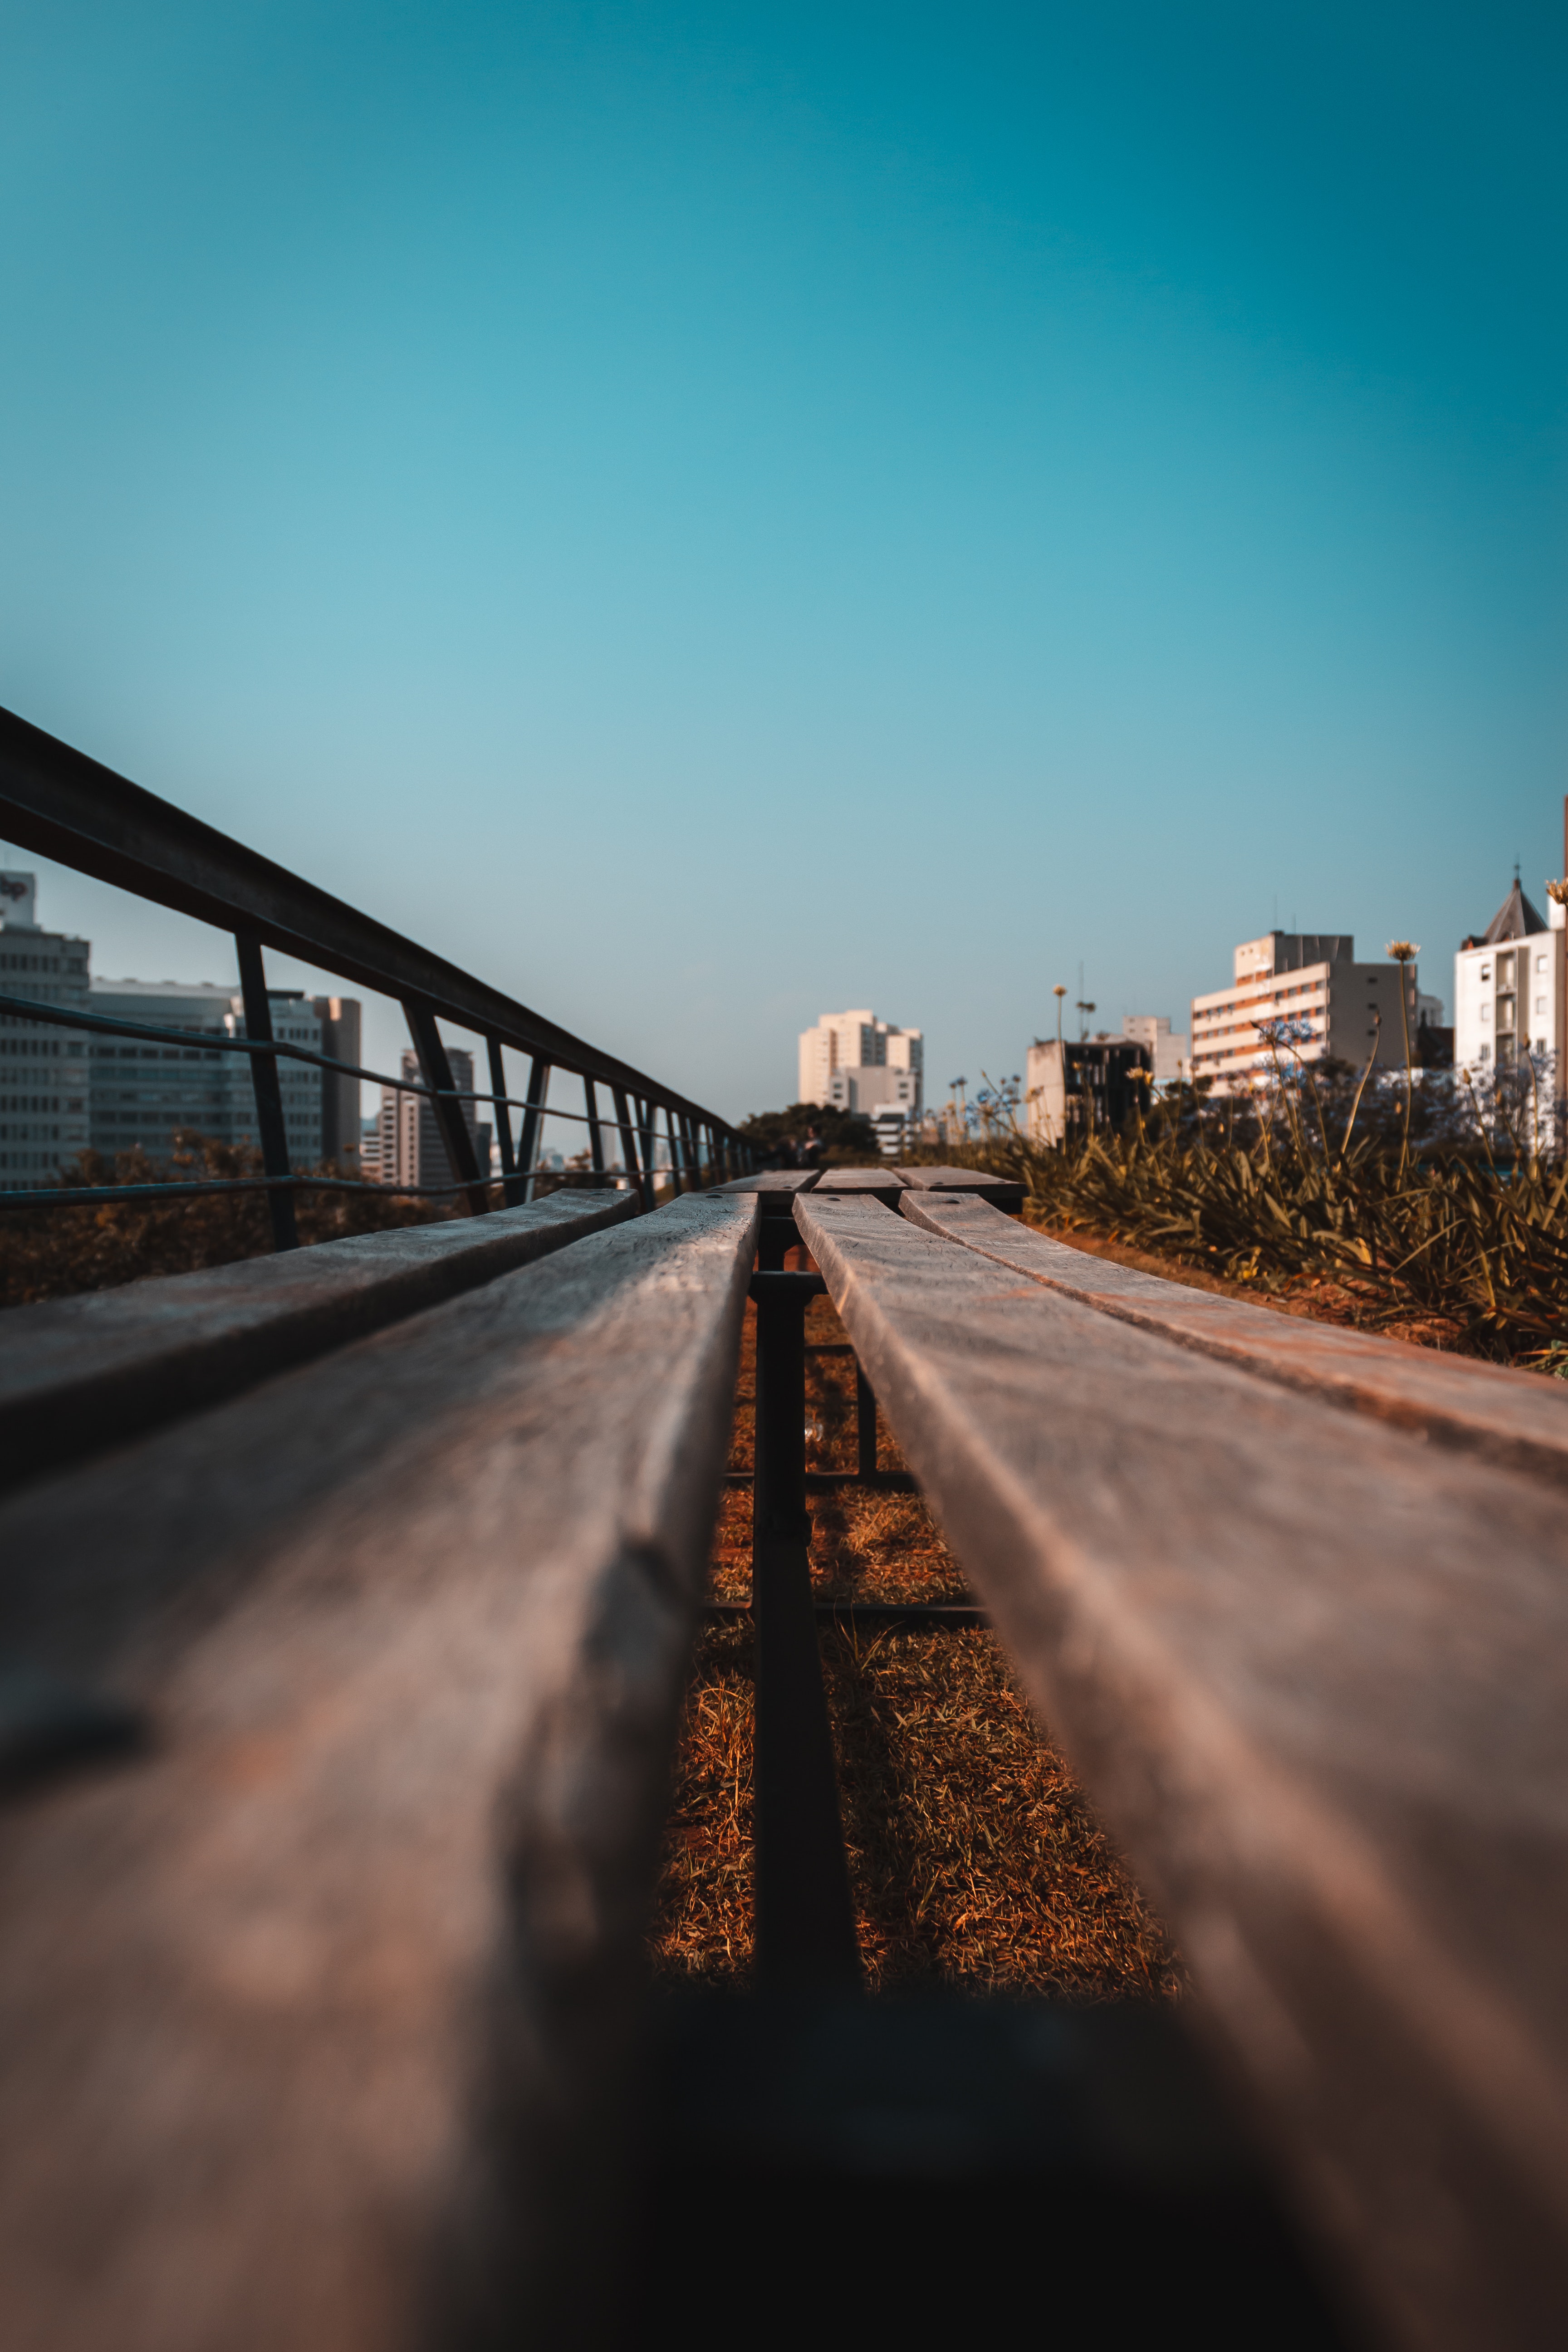
sky, urban area, daytime, road, transport, bridge, morning, city, architecture, infrastructure, cloud, line, metropolitan area, asphalt, horizon, tree, road surface, guard rail, lane, street, highway, sunlight, thoroughfare, downtown, river, nonbuilding structure, cityscape, overpass, skyline, reflection, evening, metropolis